Manuel Ignacio Aguirre

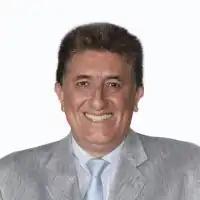

Manuel Ignacio Aguirre is an Argentine politician who is a member of the Chamber of Deputies of Argentina.